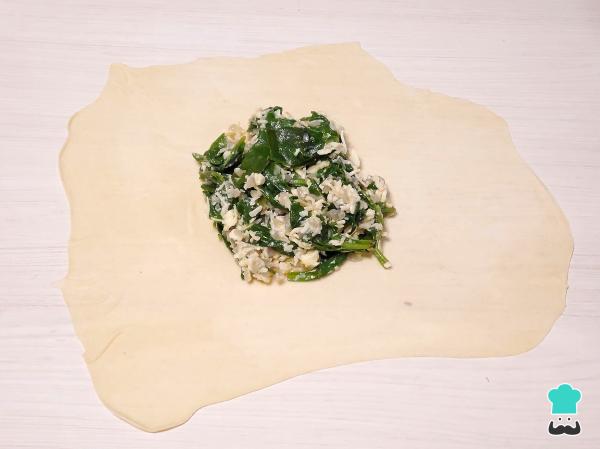
0En medio coloca un par de cucharadas del relleno y espárcelo dándole forma cuadrada.